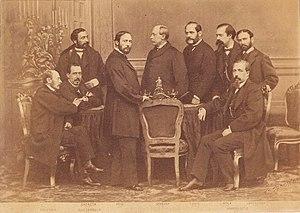
L'historiographie espagnole désigne par Sexenio Democrático ou Sexenio Revolucionario la période de l'histoire d'Espagne comprise entre le triomphe de la révolution de septembre 1868 et le pronunciamiento de décembre 1874 qui marque le début de la Restauration bourbonienne.
La révolution de 1868, aussi connue en espagnol comme La Gloriosa ou La septembrina, est un soulèvement révolutionnaire qui eut lieu en Espagne en septembre 1868 et qui détrôna la reine Isabelle II. Les six années qui suivirent cette révolution sont nommées Sexenio Democrático dans l'historiographie espagnole.
Le président du Conseil des ministres est le nom générique par lequel on désigne le chef du gouvernement, à la tête de l'exécutif, durant l'époque contemporaine en Espagne. Au cours de la Première République, les dirigeants portent le titre de président du Pouvoir exécutif, par lequel ils sont à la fois chef de l'État et du gouvernement.